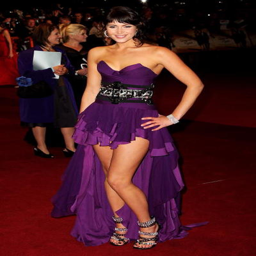
actor at the premiere ofglamorized spy film .